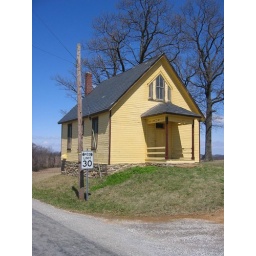
A frame school building on a stone foundation at Trout School Road and Rambo Hill Road in Felton, Pennsylvania.